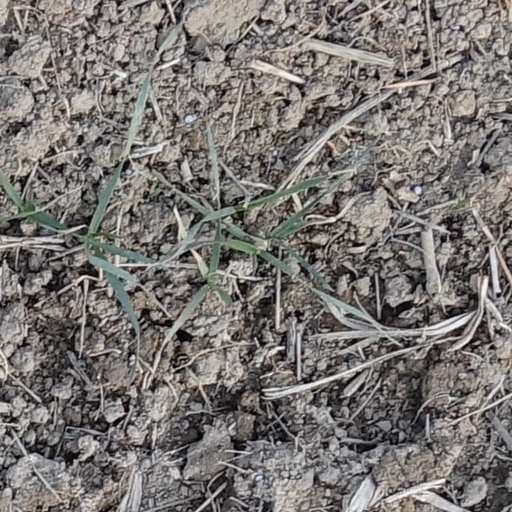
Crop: wheat